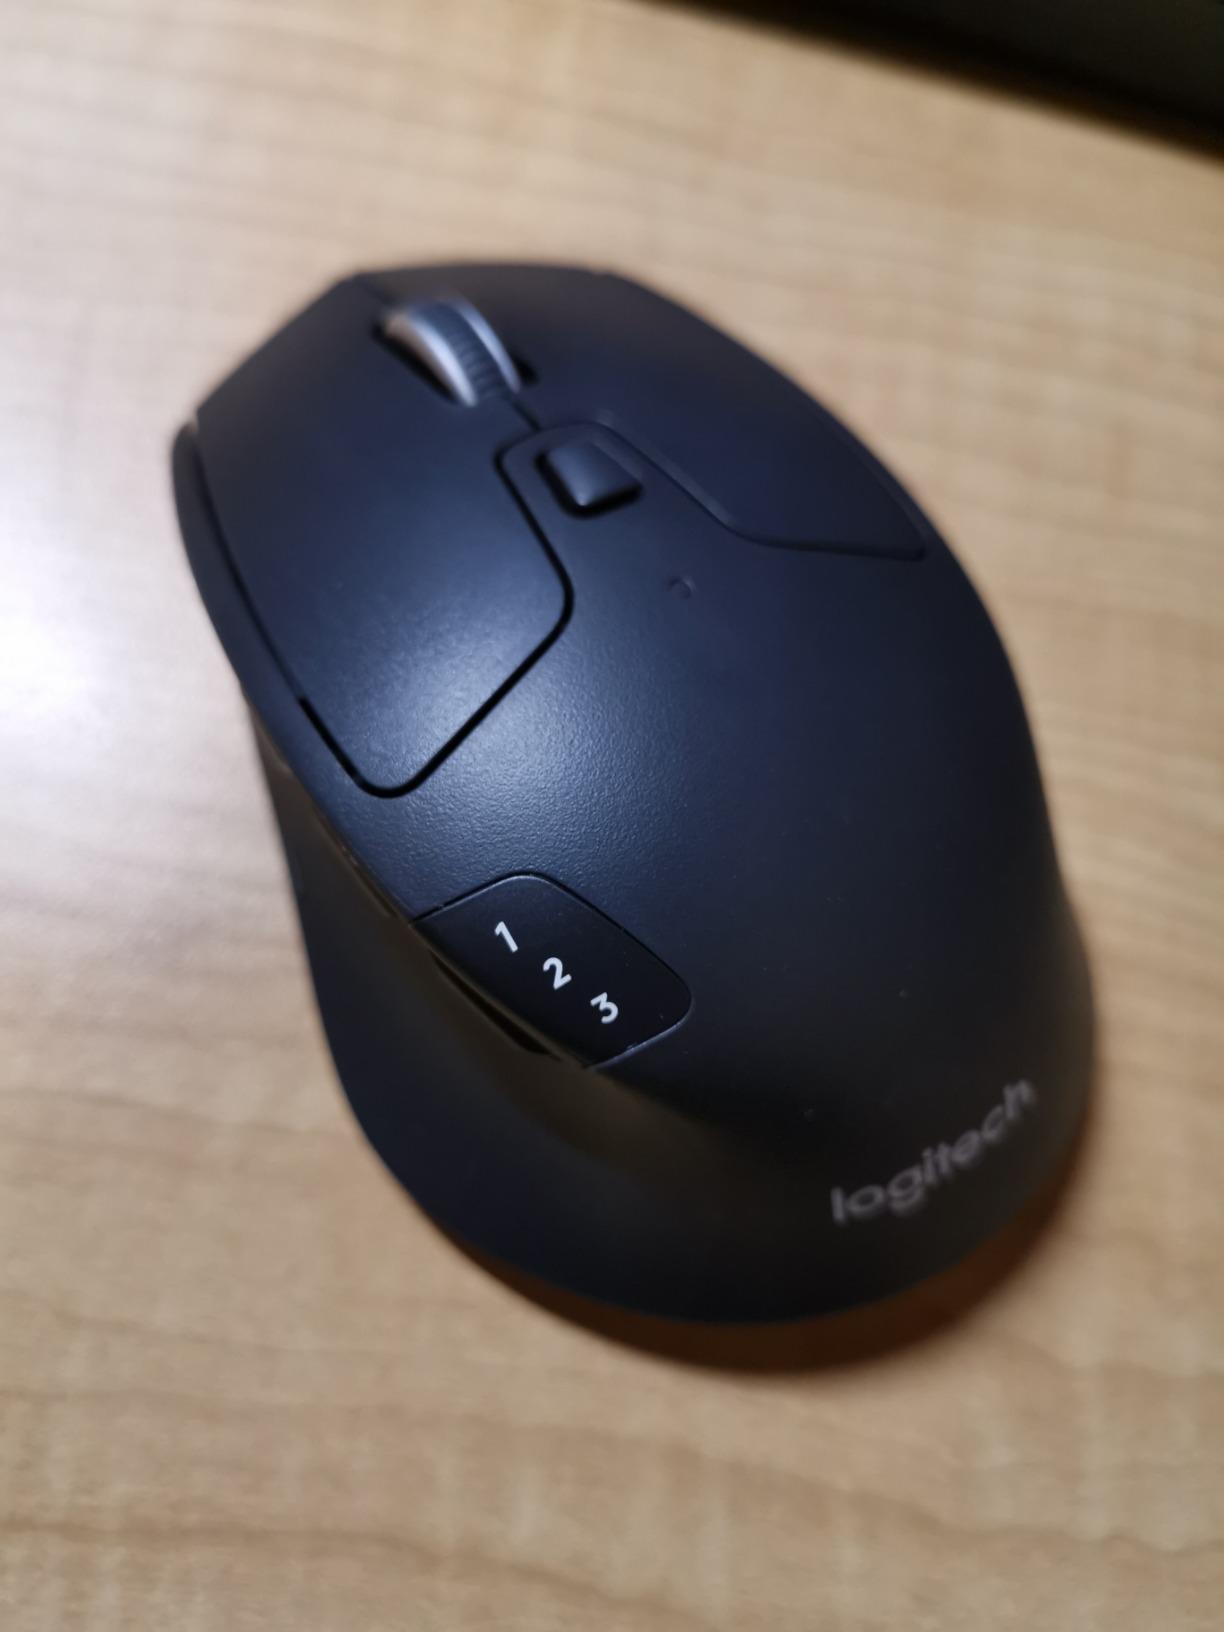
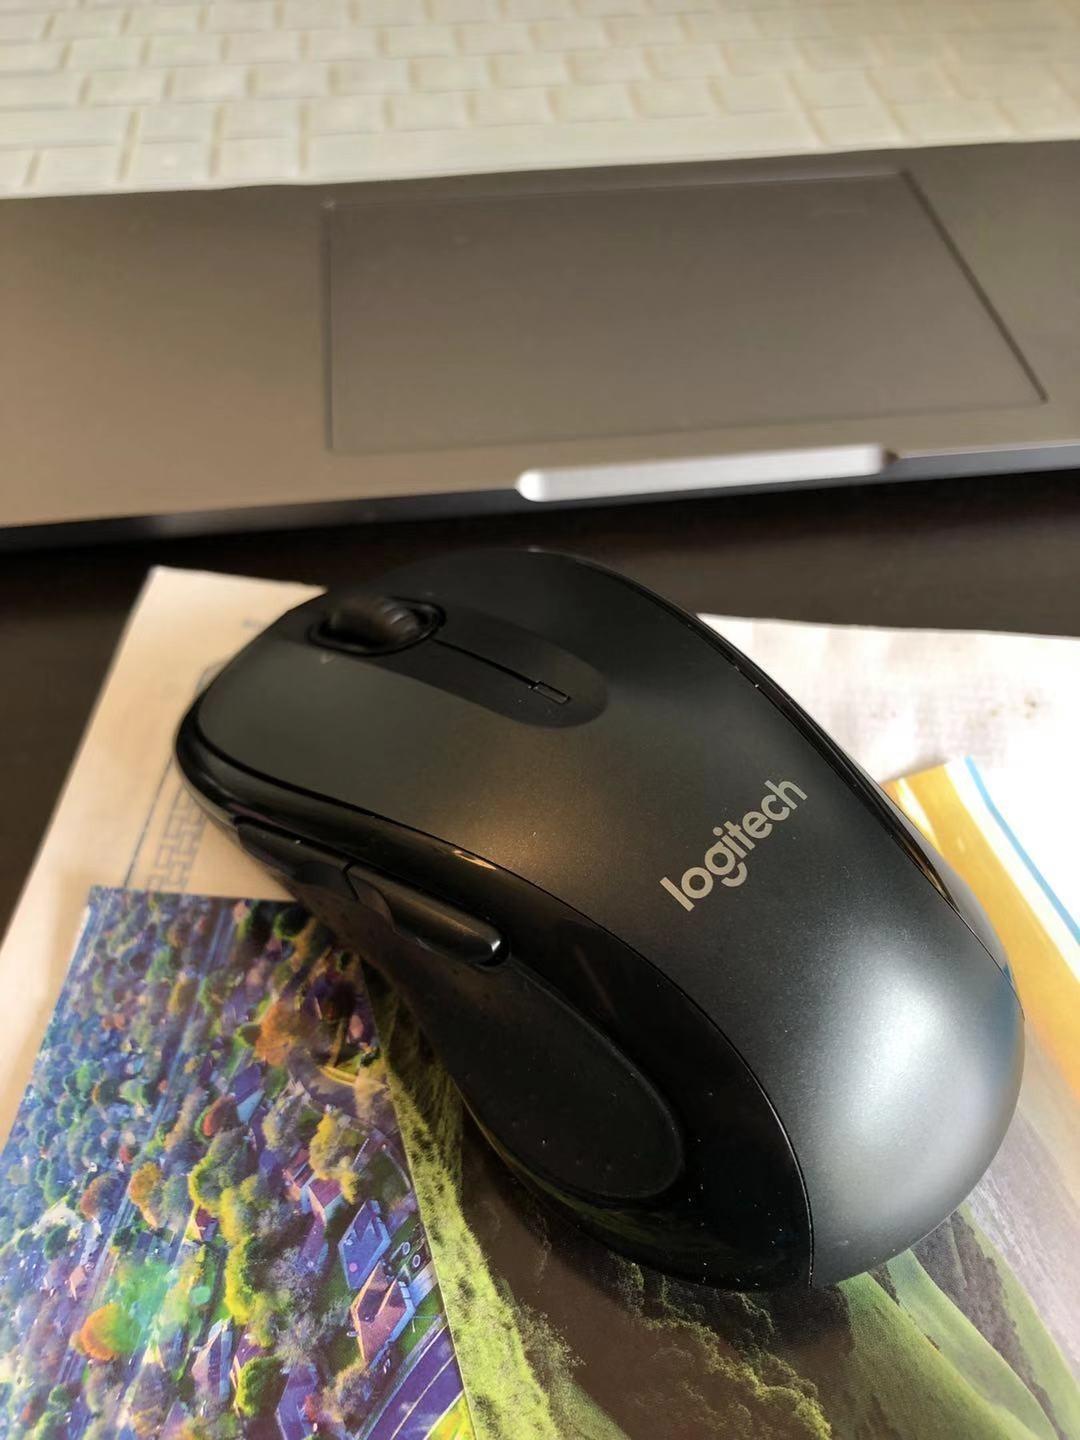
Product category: mouse
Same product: no